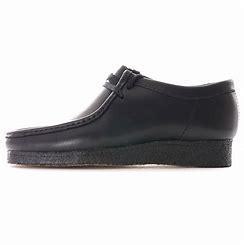
Brand: Clarks
Model: Wallabee